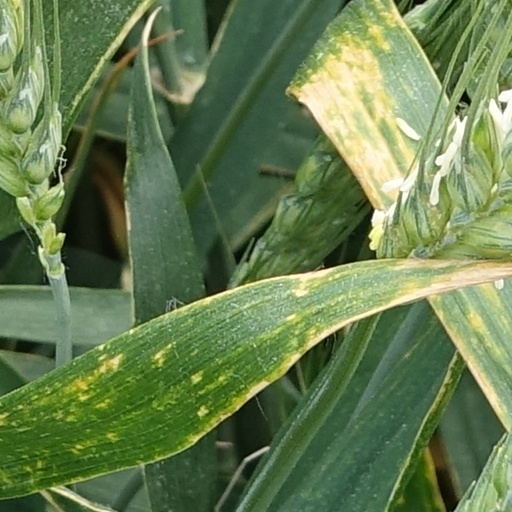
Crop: wheat